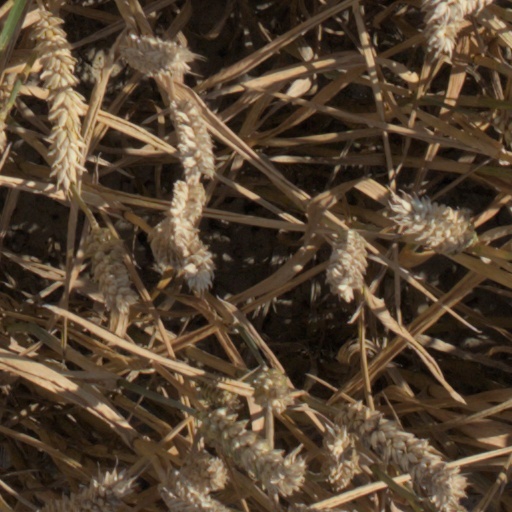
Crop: wheat